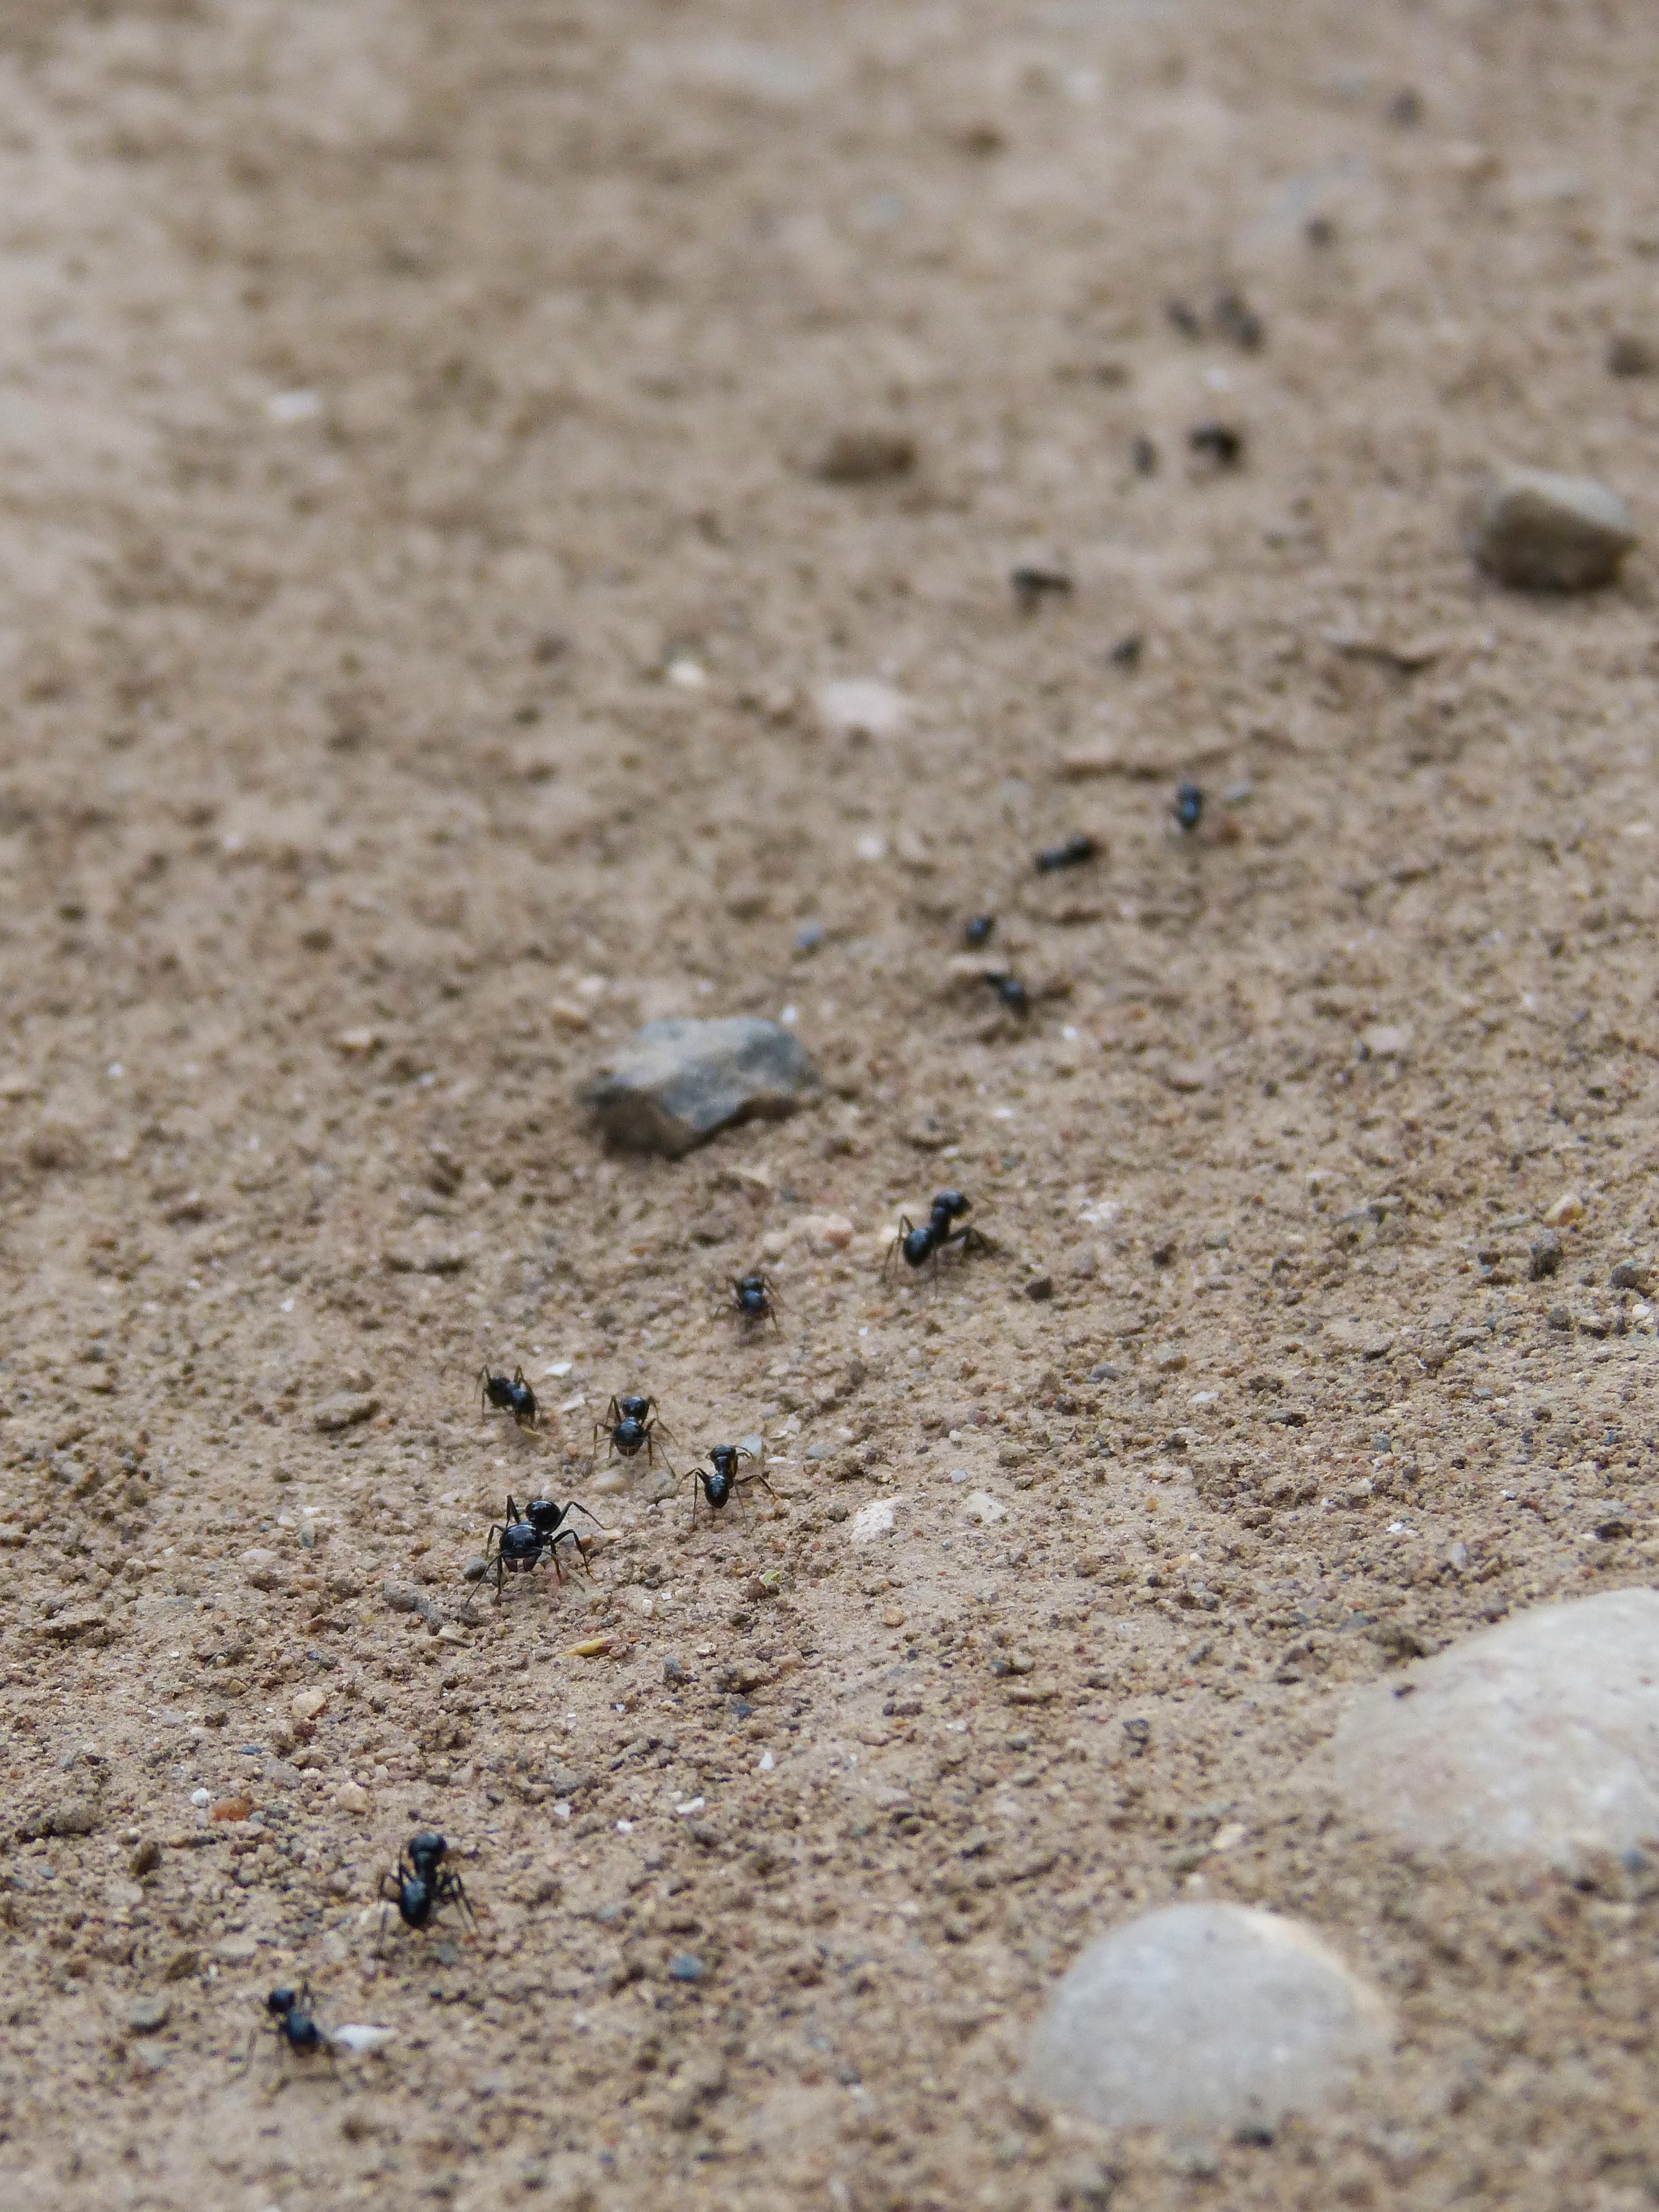
path, sand, rock, row, footprint, soil, material, close up, ants, flooring